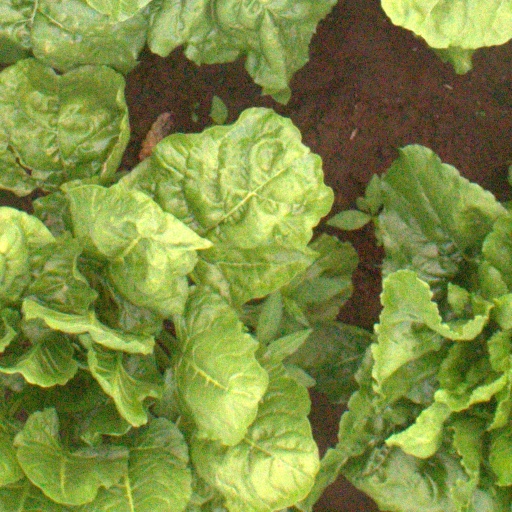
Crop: sugar beet